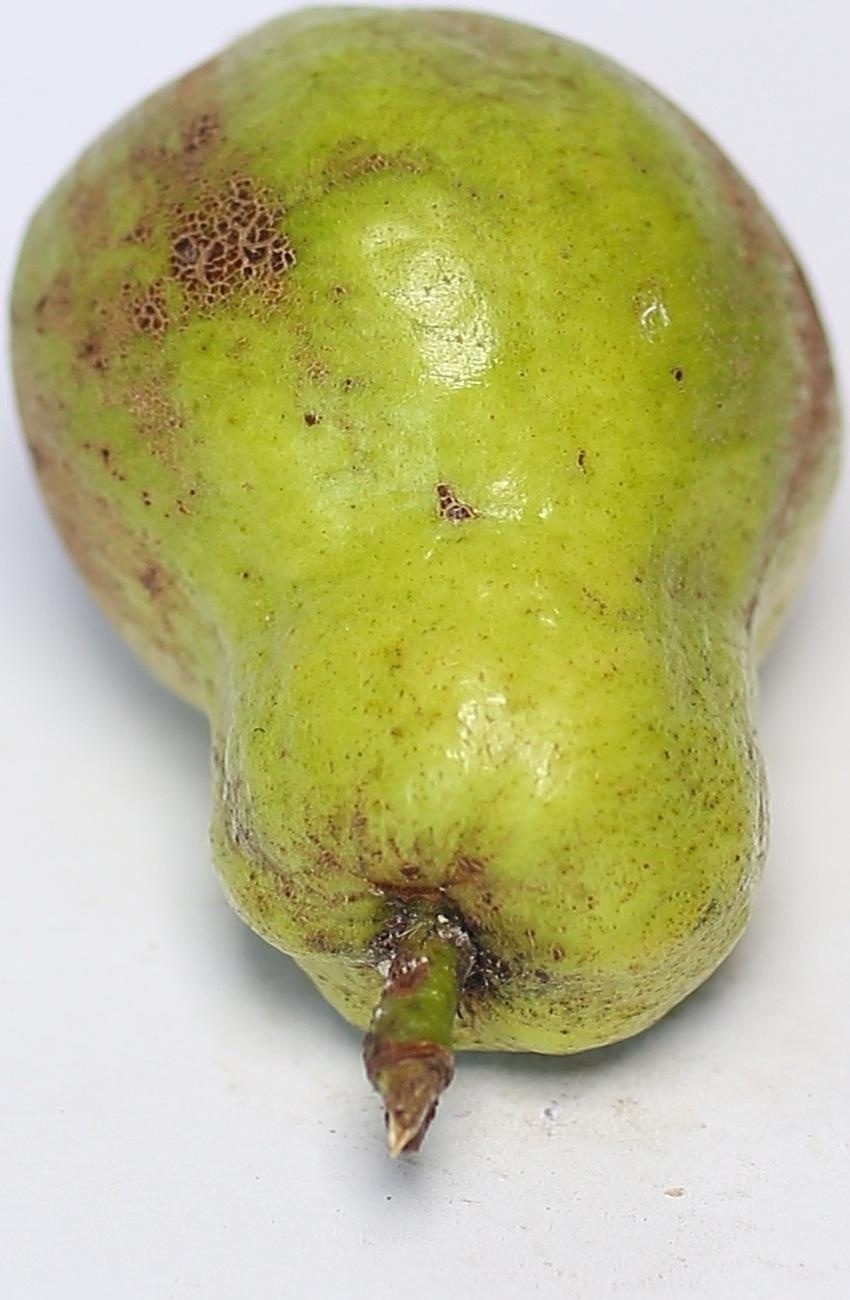
Maturity: mature-green
Variety: local-sindhi